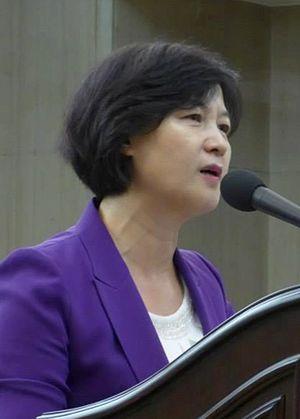
Le Parti Minju, souvent traduit Parti démocrate, Parti démocratique ou Parti démocrate ensemble, est un parti politique sud-coréen de tendance centre gauche, fondé le 26 mars 2014 sous le nom d’Alliance de la nouvelle politique pour la démocratie.